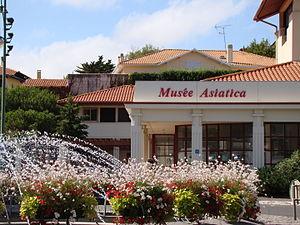
Musée Asiatica
Le musée Asiatica se situe dans la ville de Biarritz depuis 1999. Il regroupe des collections sur différentes régions d'Asie.